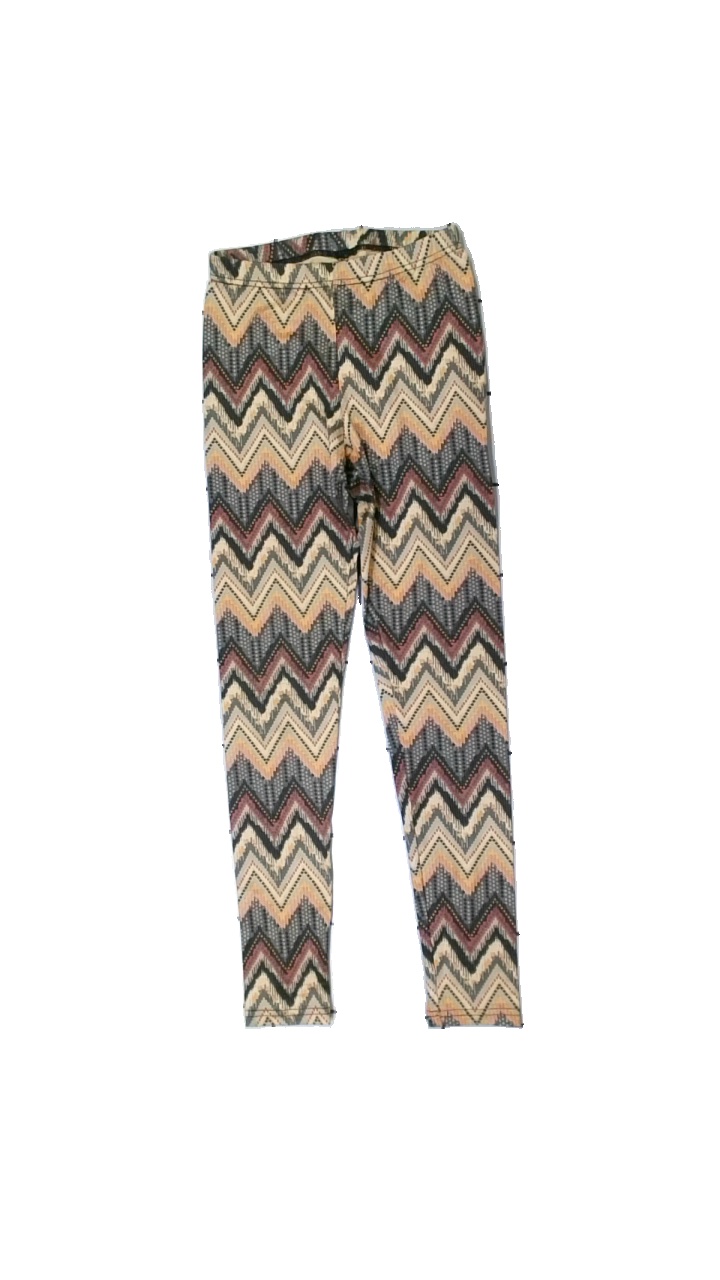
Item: Tights (Ladies)
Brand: Crossbow
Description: tights med zick-zack ränder i olika mönster
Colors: Beige, Grey, Red, Multicolor
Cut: Regular
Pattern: Geometric print
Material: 100% polyester
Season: All
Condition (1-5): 5
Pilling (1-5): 5
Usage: Reuse
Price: <50